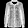
Label: Shirt